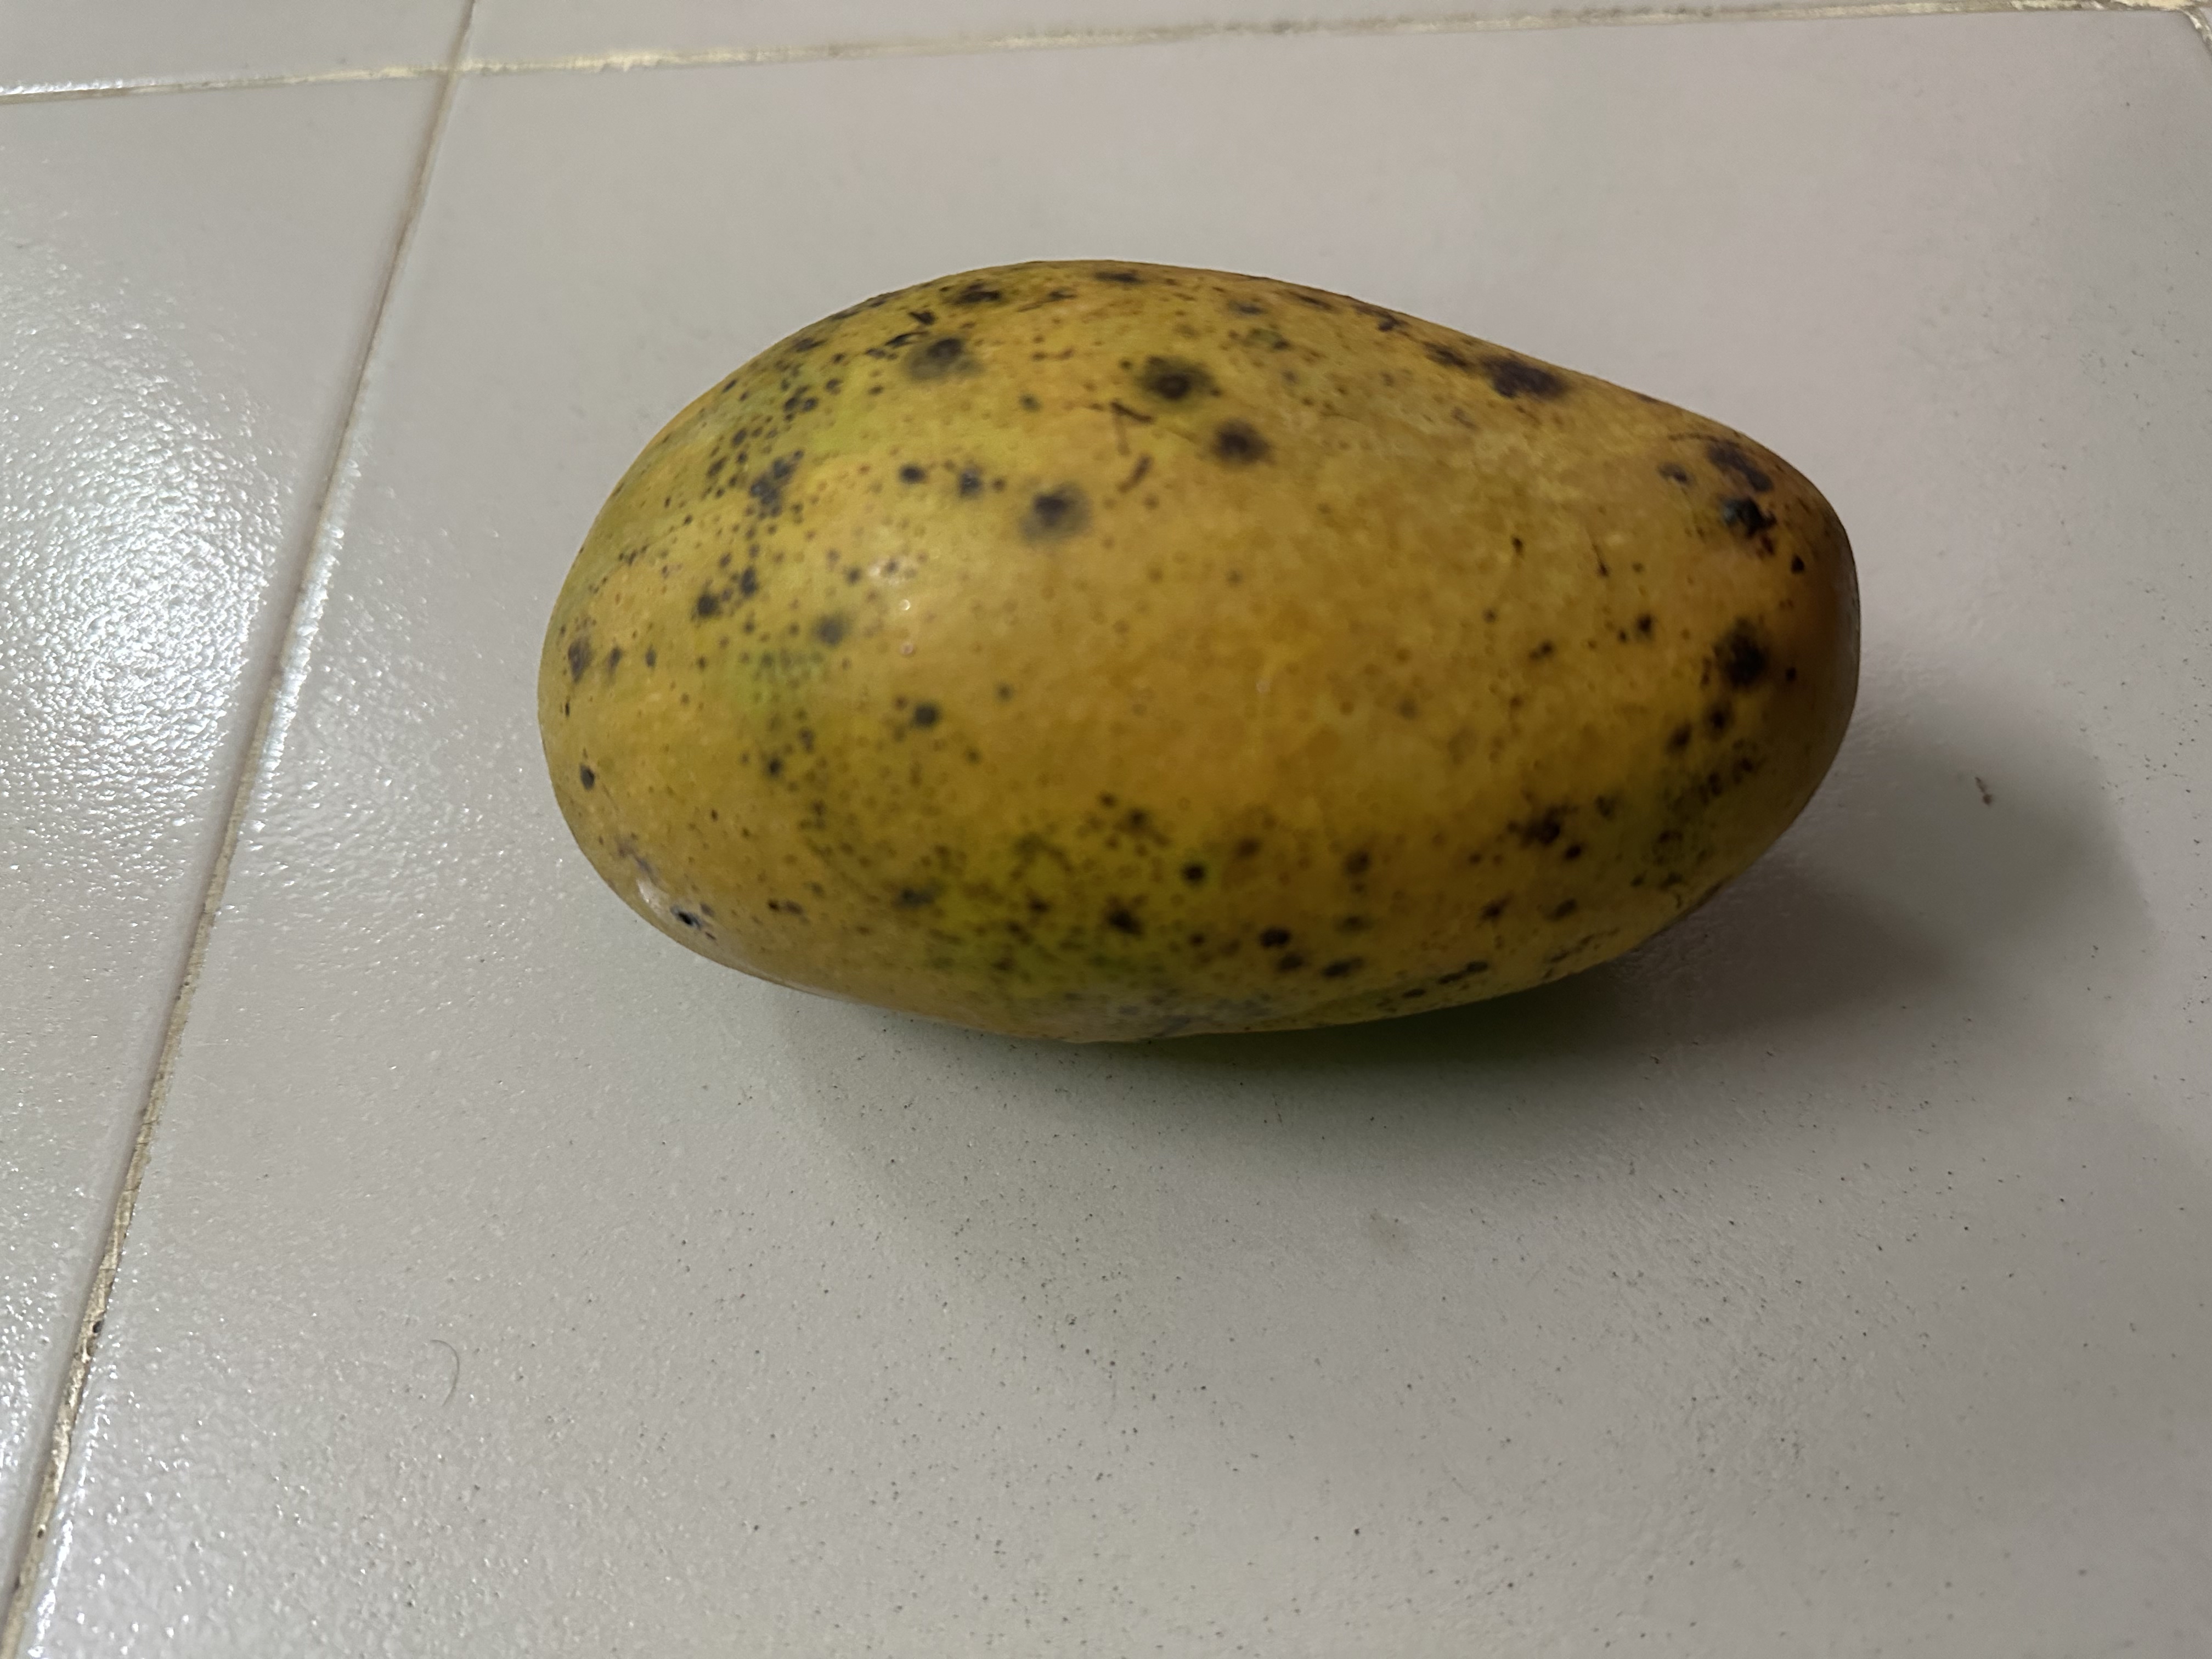
Mango variety: Mollika